Knox County Courthouse (Nebraska)

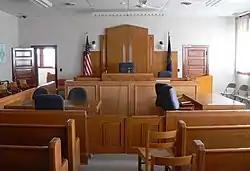
Courtroom on second floor of courthouse

The Knox County Courthouse is a historic building in Center, Nebraska, the county seat of Knox County.